Sadhu Babar Lathi

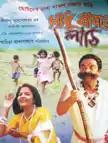
The poster for the film Sadhu Babar Lathi

Sadhu Babar Lathi ( "") is a 2008 Bengali drama film directed by Sanghita Banerjee based on Sirshendu Mukherjee novel by the same name.